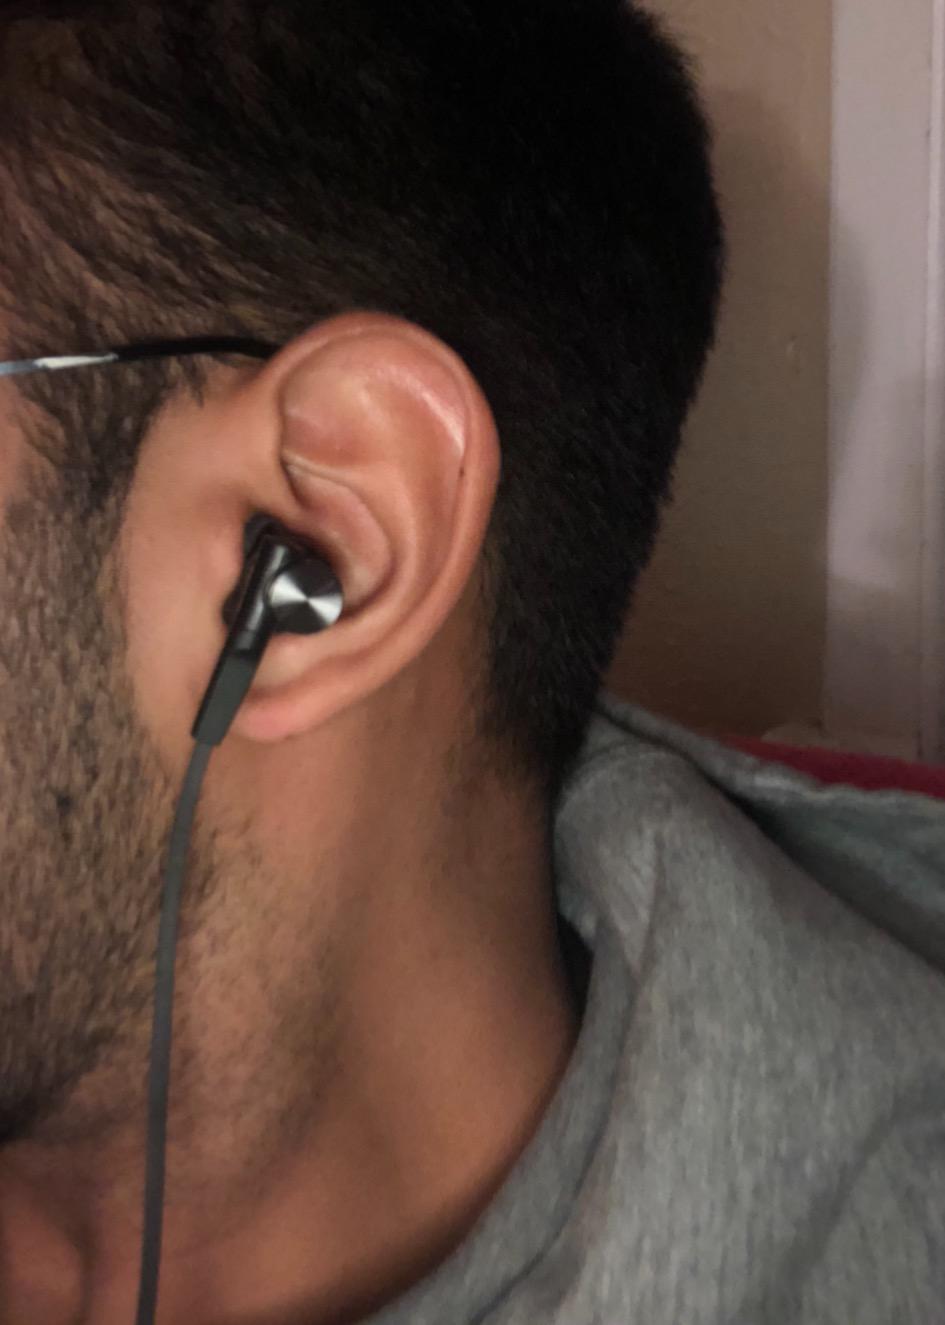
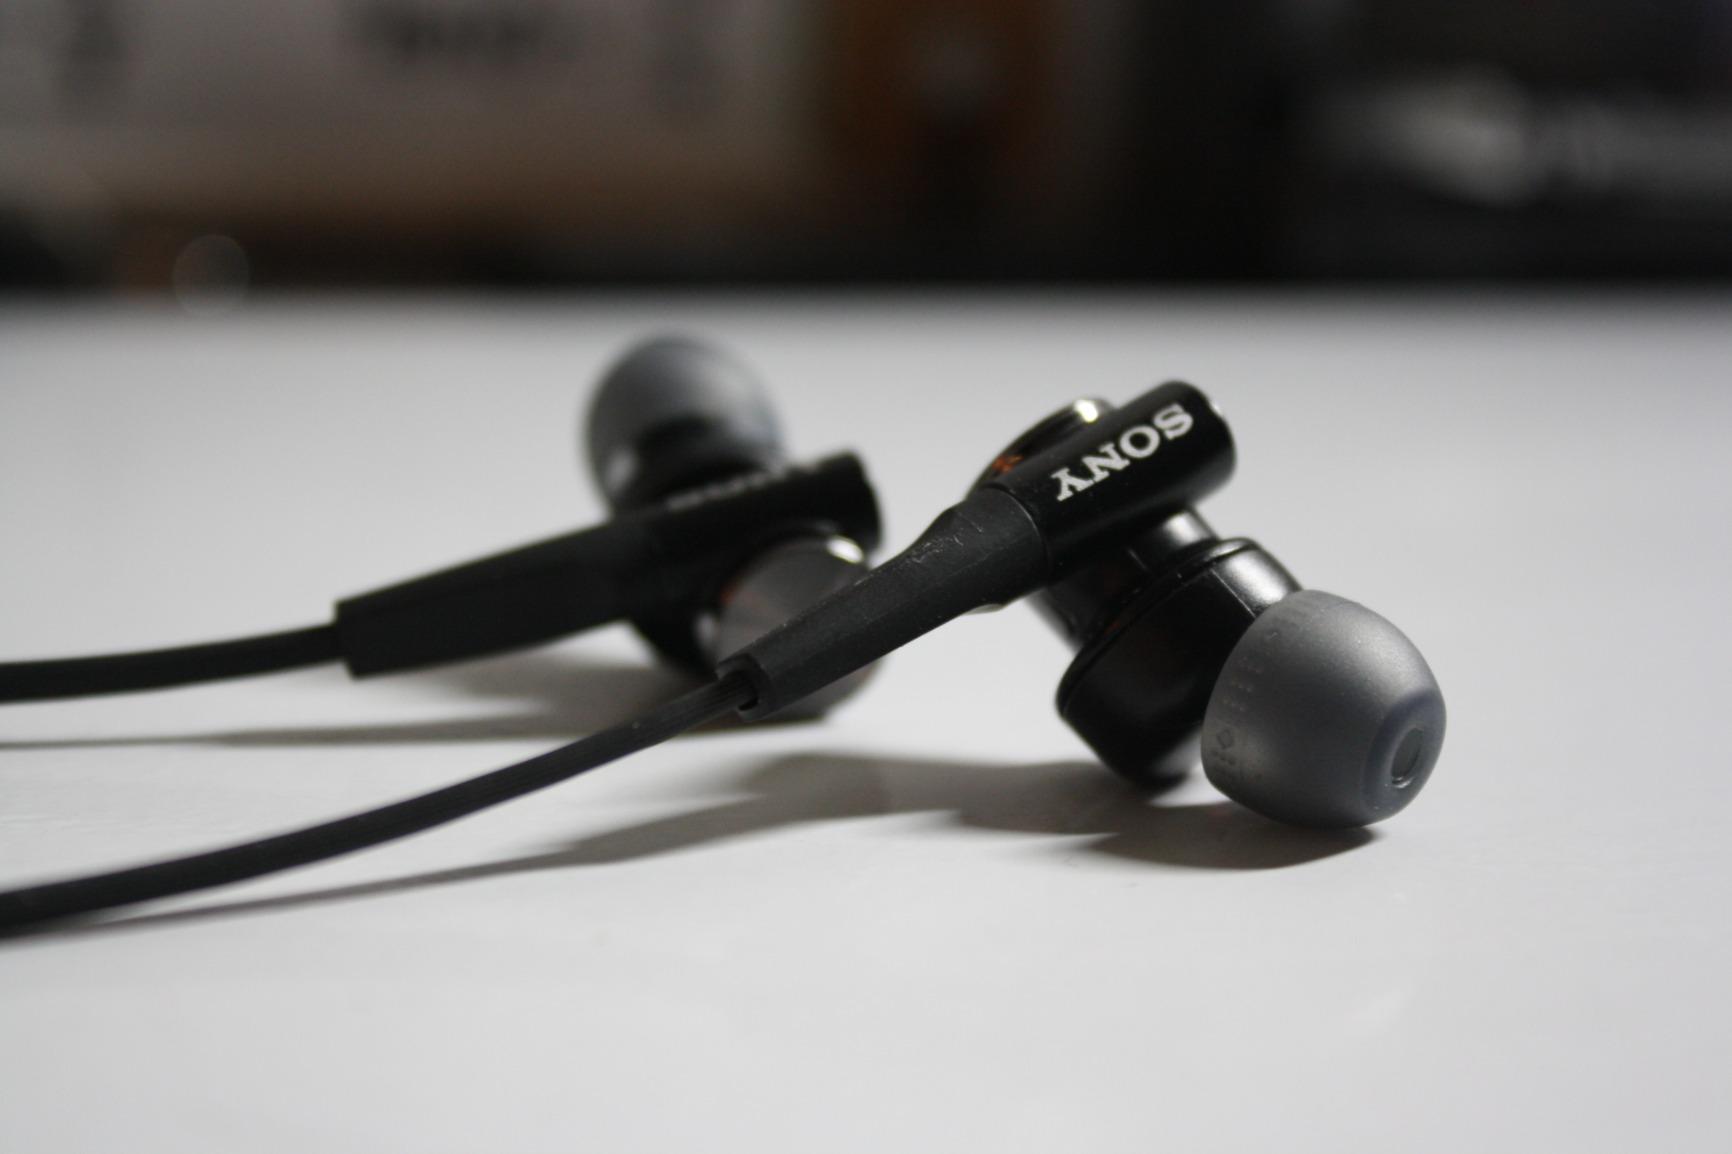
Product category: headphones
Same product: yes